Stanford in the Vale

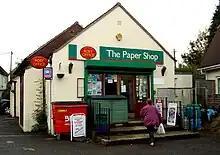
Stanford's former post office and newsagent

In 1230 King Henry III granted William de Ferrers, 4th Earl of Derby and the men of Stanford the rights to hold a weekly market in the village and an annual three-day fair on the eve, feast and morrow of St Denis, which is 8–10 October. Stanford's market and fair faced competition with those of other villages in the area including Baulking, East Hendred, Hinton Waldrist, Kingston Lisle and Shrivenham. In the English Civil War there were clashes a few miles to the north, at Faringdon and Radcot (a strategic crossing of the Thames), in 1644 and 1645. According to oral history, Parliamentarian cavalry was billeted in the village. On 21 August 2005 a fire badly damaged a row of five 16th-, 17th- and 18th-century thatched cottages beside Church Green. The fire was seen at 1:30 a.m. by an off-duty soldier from Dalton Barracks, who rescued nine people from the cottages. All five cottages have since been restored.